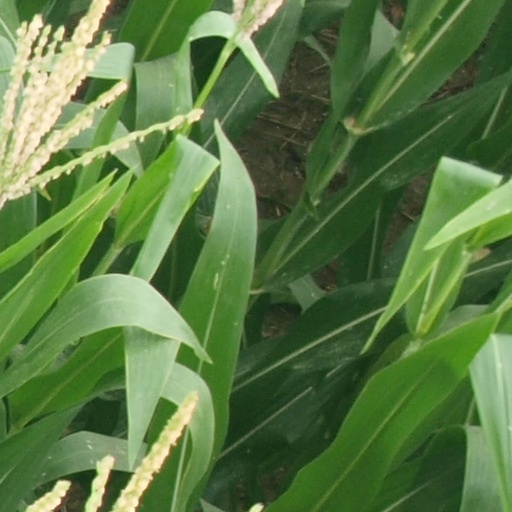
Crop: maize; corn